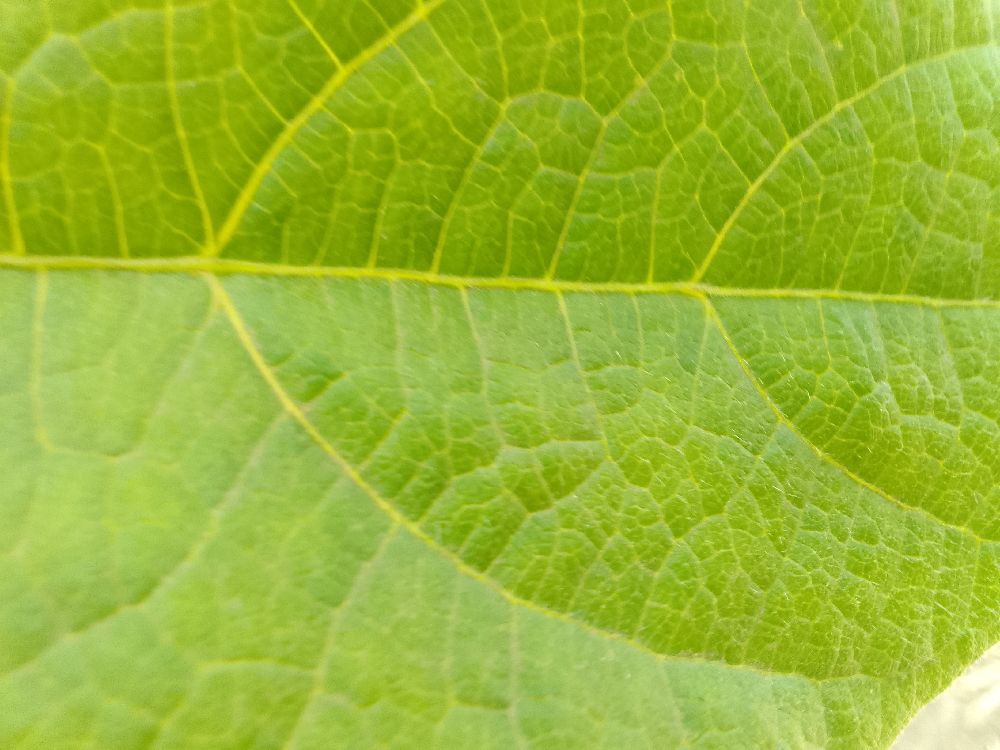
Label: healthy